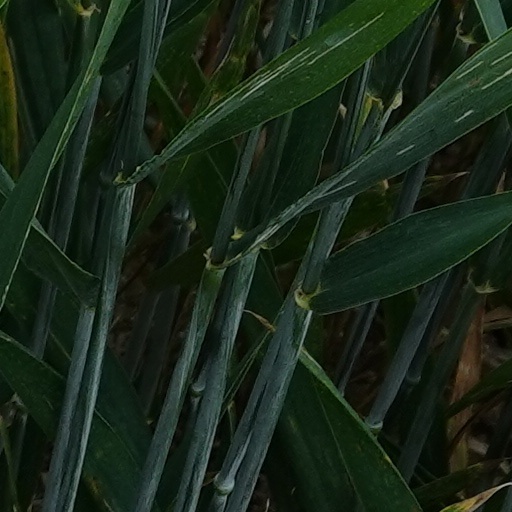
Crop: wheat